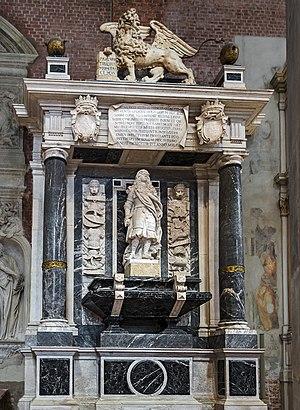
La basilique Santa Maria Gloriosa dei Frari, appelée communément I Frari, est une des principales églises de Venise. Elle est située sur le Campo dei Frari, dans le sestiere de San Polo. Dédiée à l'Assomption de Marie, elle a reçu le titre de basilique mineure.